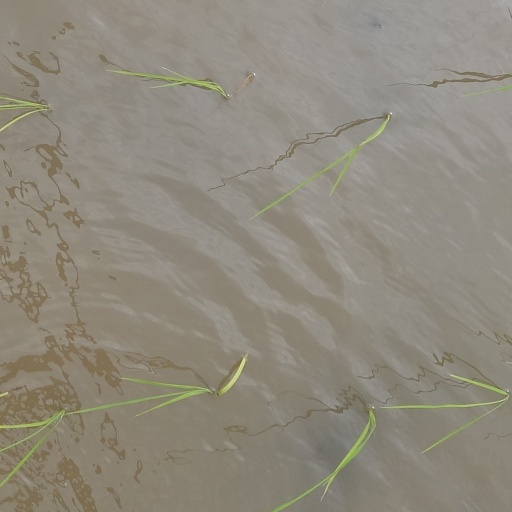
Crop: rice